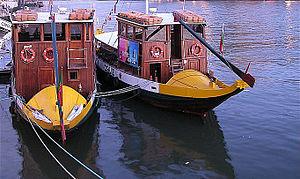
Un barco rabelo ou rabelo est un type d'embarcation à fond plat, sans quille et doté d'un mât portant une voile carrée. Ces bateaux sont utilisés dès le XIIIᵉ siècle sur le fleuve Douro au Portugal pour le transport du vin.